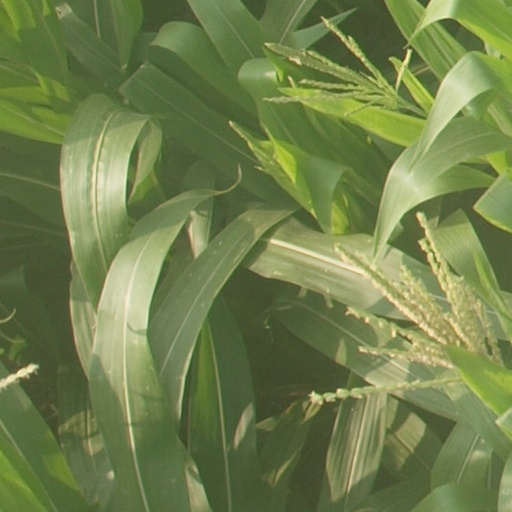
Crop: maize; corn